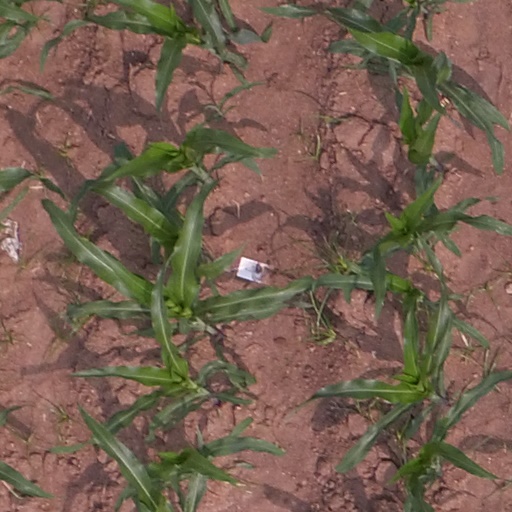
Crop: maize; corn